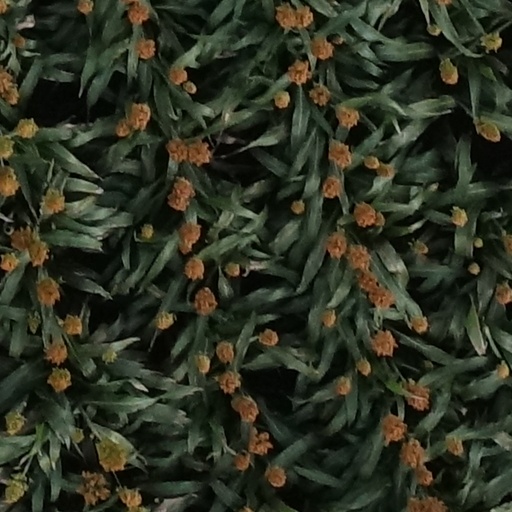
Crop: sorghum